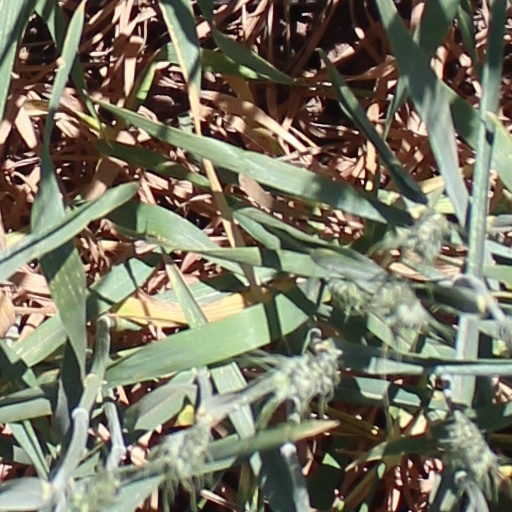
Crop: wheat